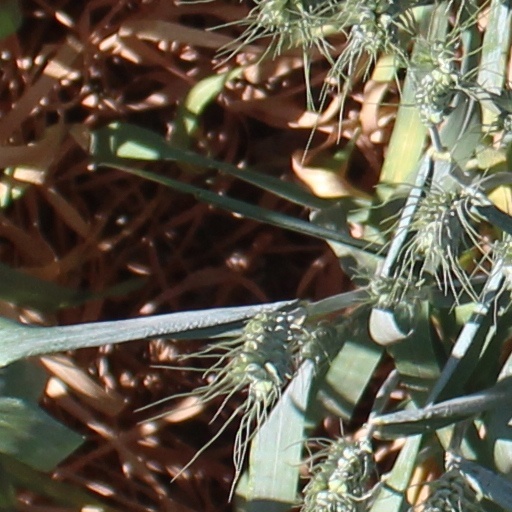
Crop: wheat